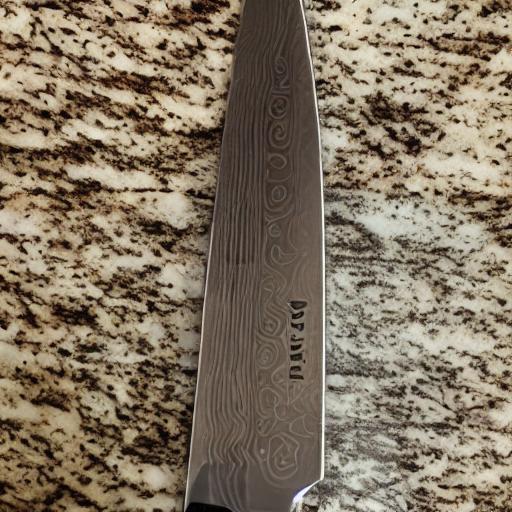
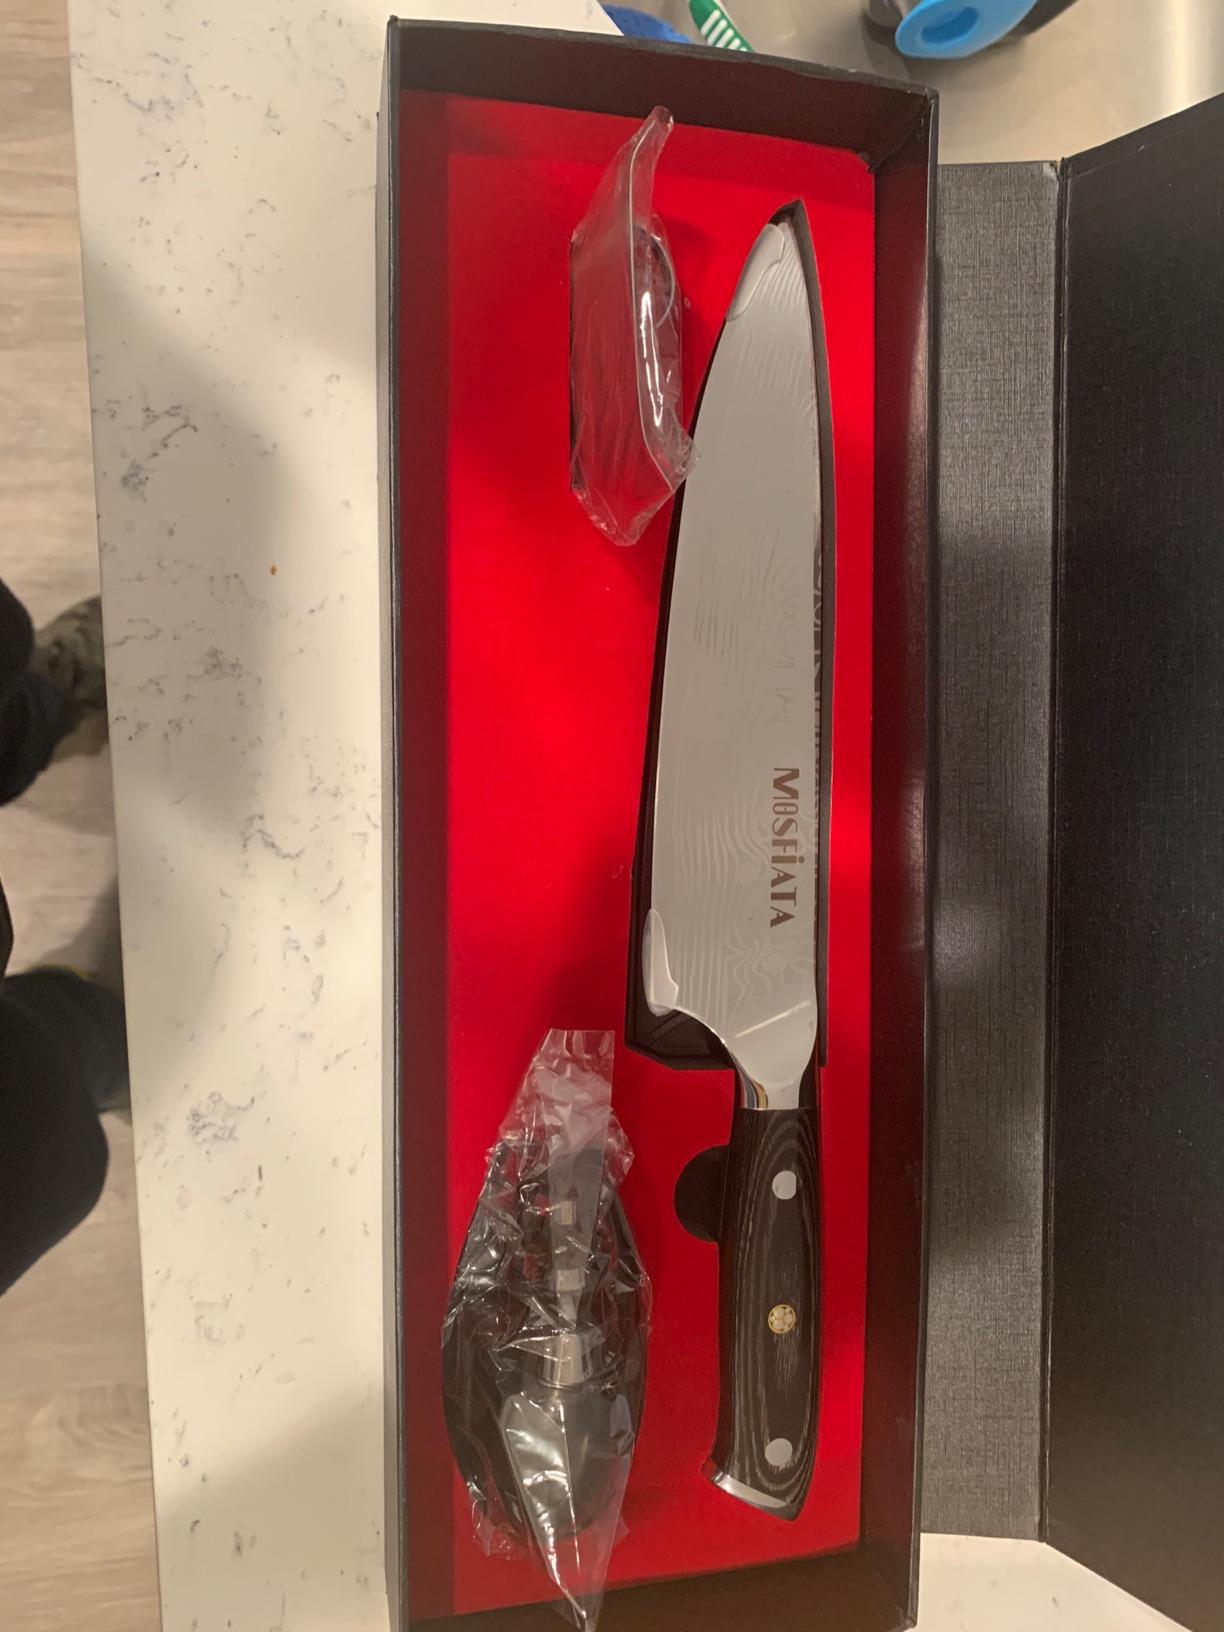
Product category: items_knife
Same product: no